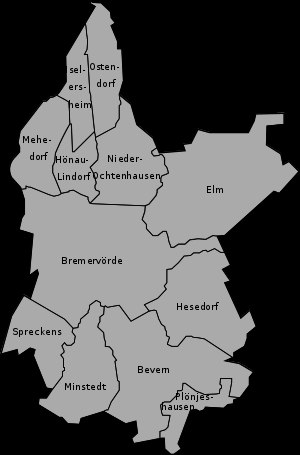
Bremervörde / Geografi
Bremervördes bydele
Bremervörde er en by med omkring 18.000 indbyggere i den nordlige del af Landkreis Rotenburg, i den nordlige del af den tyske delstat Niedersachsen.